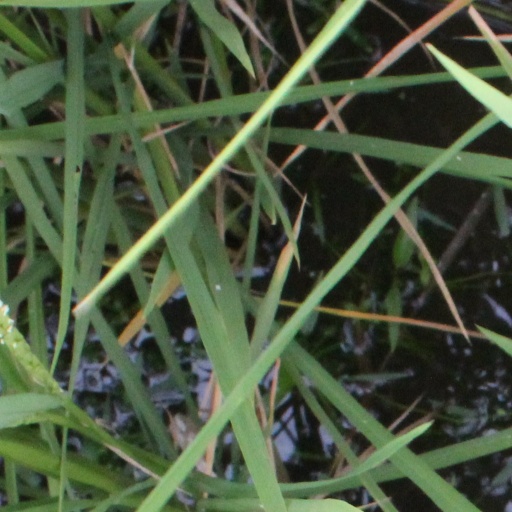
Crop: rice